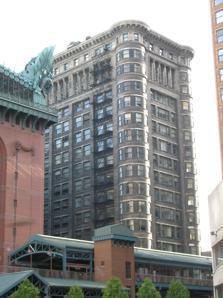
Building: The Arc at Old Colony
Country: United States of America
Year built: 1893
For other uses, see Old Colony Building (disambiguation) . United States historic place The Arc at Old Colony U.S. National Register of Historic Places U.S. National Historic Landmark District Contributing Property Chicago Landmark Show map of Chicago metropolitan area Show map of Illinois Show map of the United States Location Chicago, IL Coordinates 41°52′35.78″N 87°37′44.34″W / 41.8766056°N 87.6289833°W / 41.8766056; -87.6289833 Built 1893 Architect Holabird & Roche Architectural style Chicago Part of South Dearborn Street – Printing House Row North Historic District ( ID76000705 ) NRHP reference No. 76000701 Added to NRHP January 2, 1976 The Arc at Old Colony ( Old Colony Building until 2015) is a 17-story landmark building in the Chicago Loop community area of Chicago, Illinois . Designed by the architectural firm Holabird & Roche in 1893–94, it stands at approximately 215 feet (65.5 m) and was the tallest building in Chicago at the time it was built. The building was designated a Chicago Landmark on July 7, 1978. It was the first tall building to use a system of internal portal arches as a means of bracing the structure against high winds. The building was added to the National Register of Historic Places in 1976. It is directly across the street to the west of the Harold Washington Library . The address of the Old Colony Building is 407 S. Dearborn Street. Built as an office building, the Old Colony was converted to an apartment building in 2015. The building was fully remodeled and modernized upon the opening of the apartments, providing residents with amenities, public areas, and contemporary designs. The units are marketed to college students attending school in the South Loop. The exterior of the building was used to represent the offices of the Independent News Service in the television series Kolchak The Night Stalker . Window Detail Notes